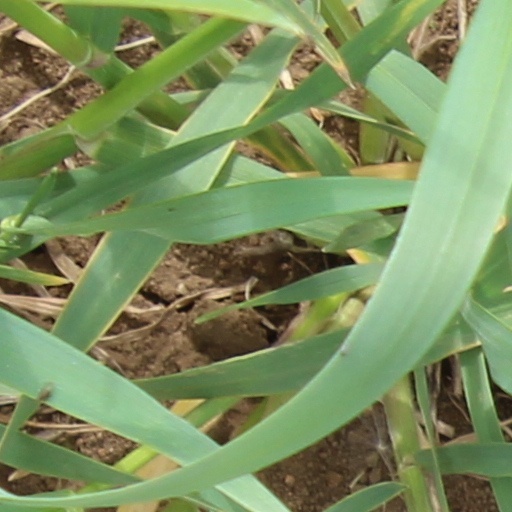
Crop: wheat